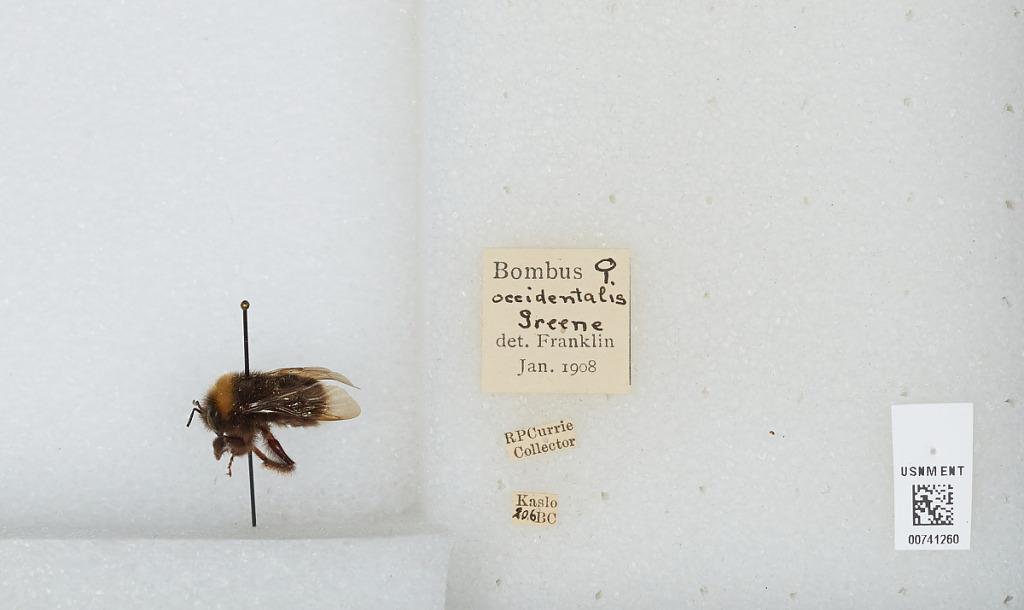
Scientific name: Bombus (Bombus) occidentalis Greene
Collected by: R. Currie
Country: Canada
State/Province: British Columbia
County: West Kootenay
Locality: Kaslo
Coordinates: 49.9133, -116.911
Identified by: Franklin